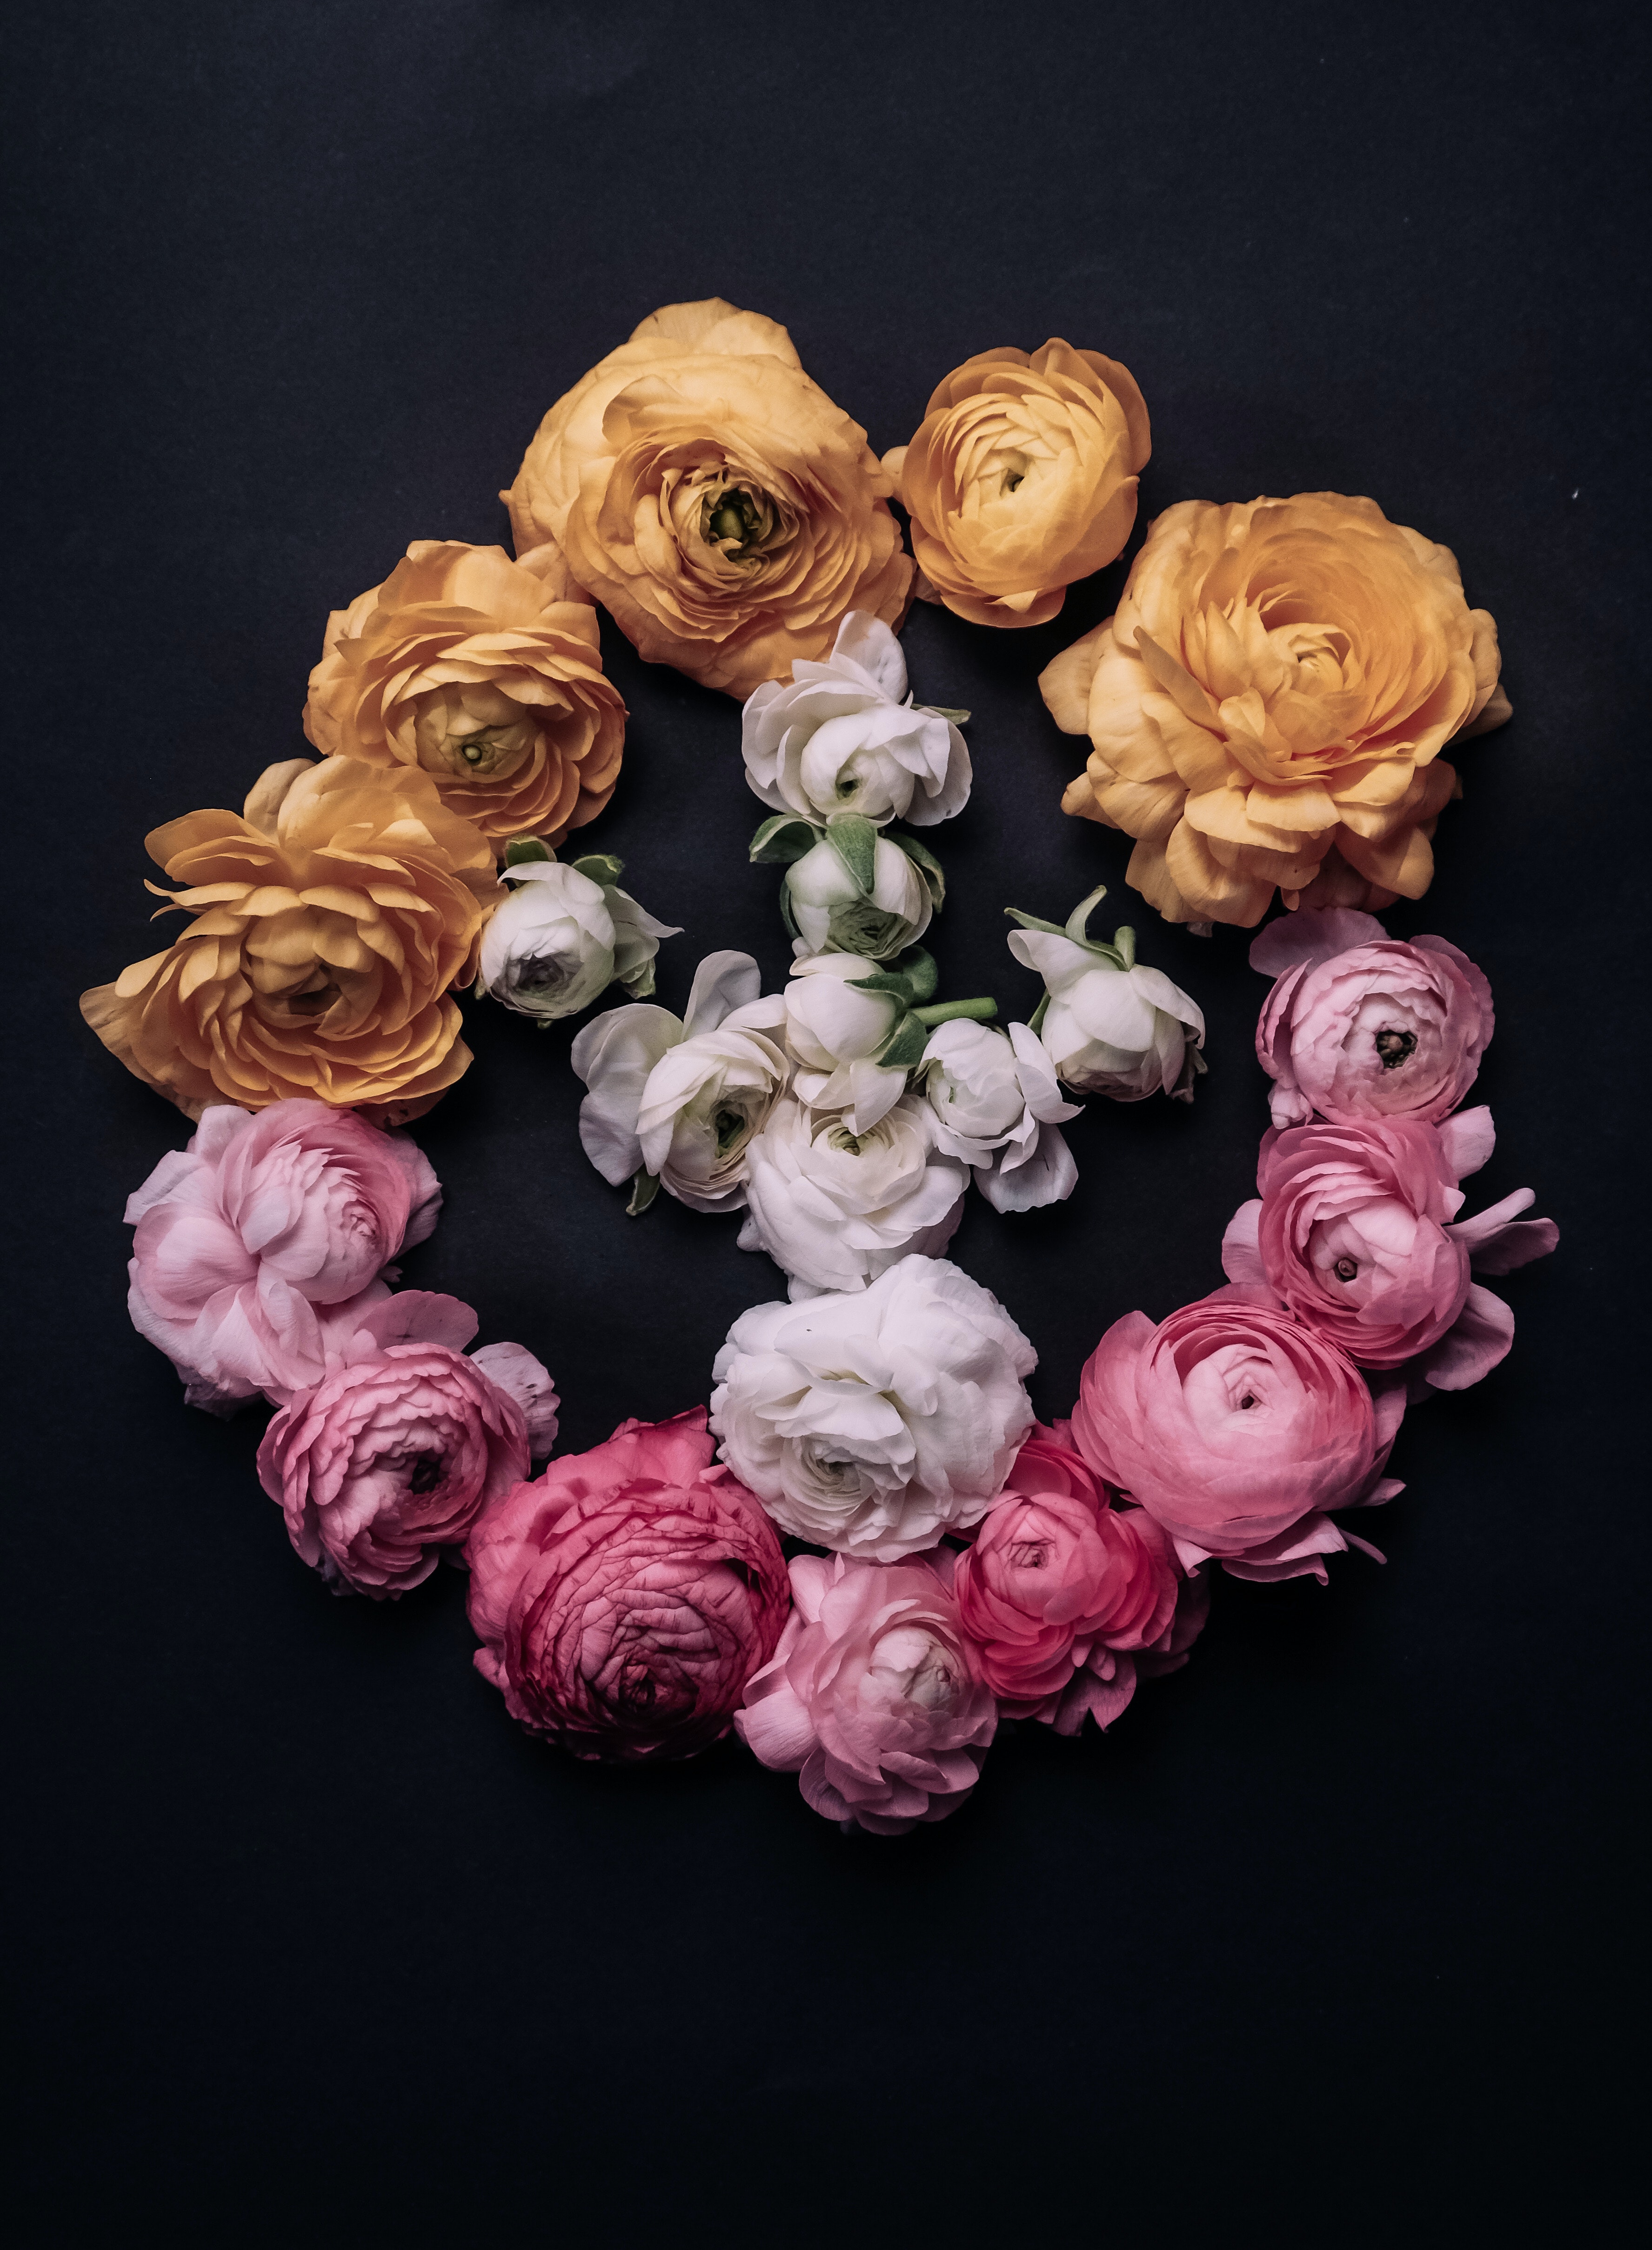
flower, plant, petal, Hybrid tea rose, pink, window, artificial flower, flower arranging, rose, garden roses, art, flowering plant, bouquet, rosa centifolia, font, jewellery, rose family, rose order, cut flowers, peach, floral design, magenta, floribunda, floristry, fashion accessory, sweetness, still life photography, Pedicel, heart, blossom, hair accessory, craft, artifact, still life, plant stem, wreath, toy, valentine's day, thread